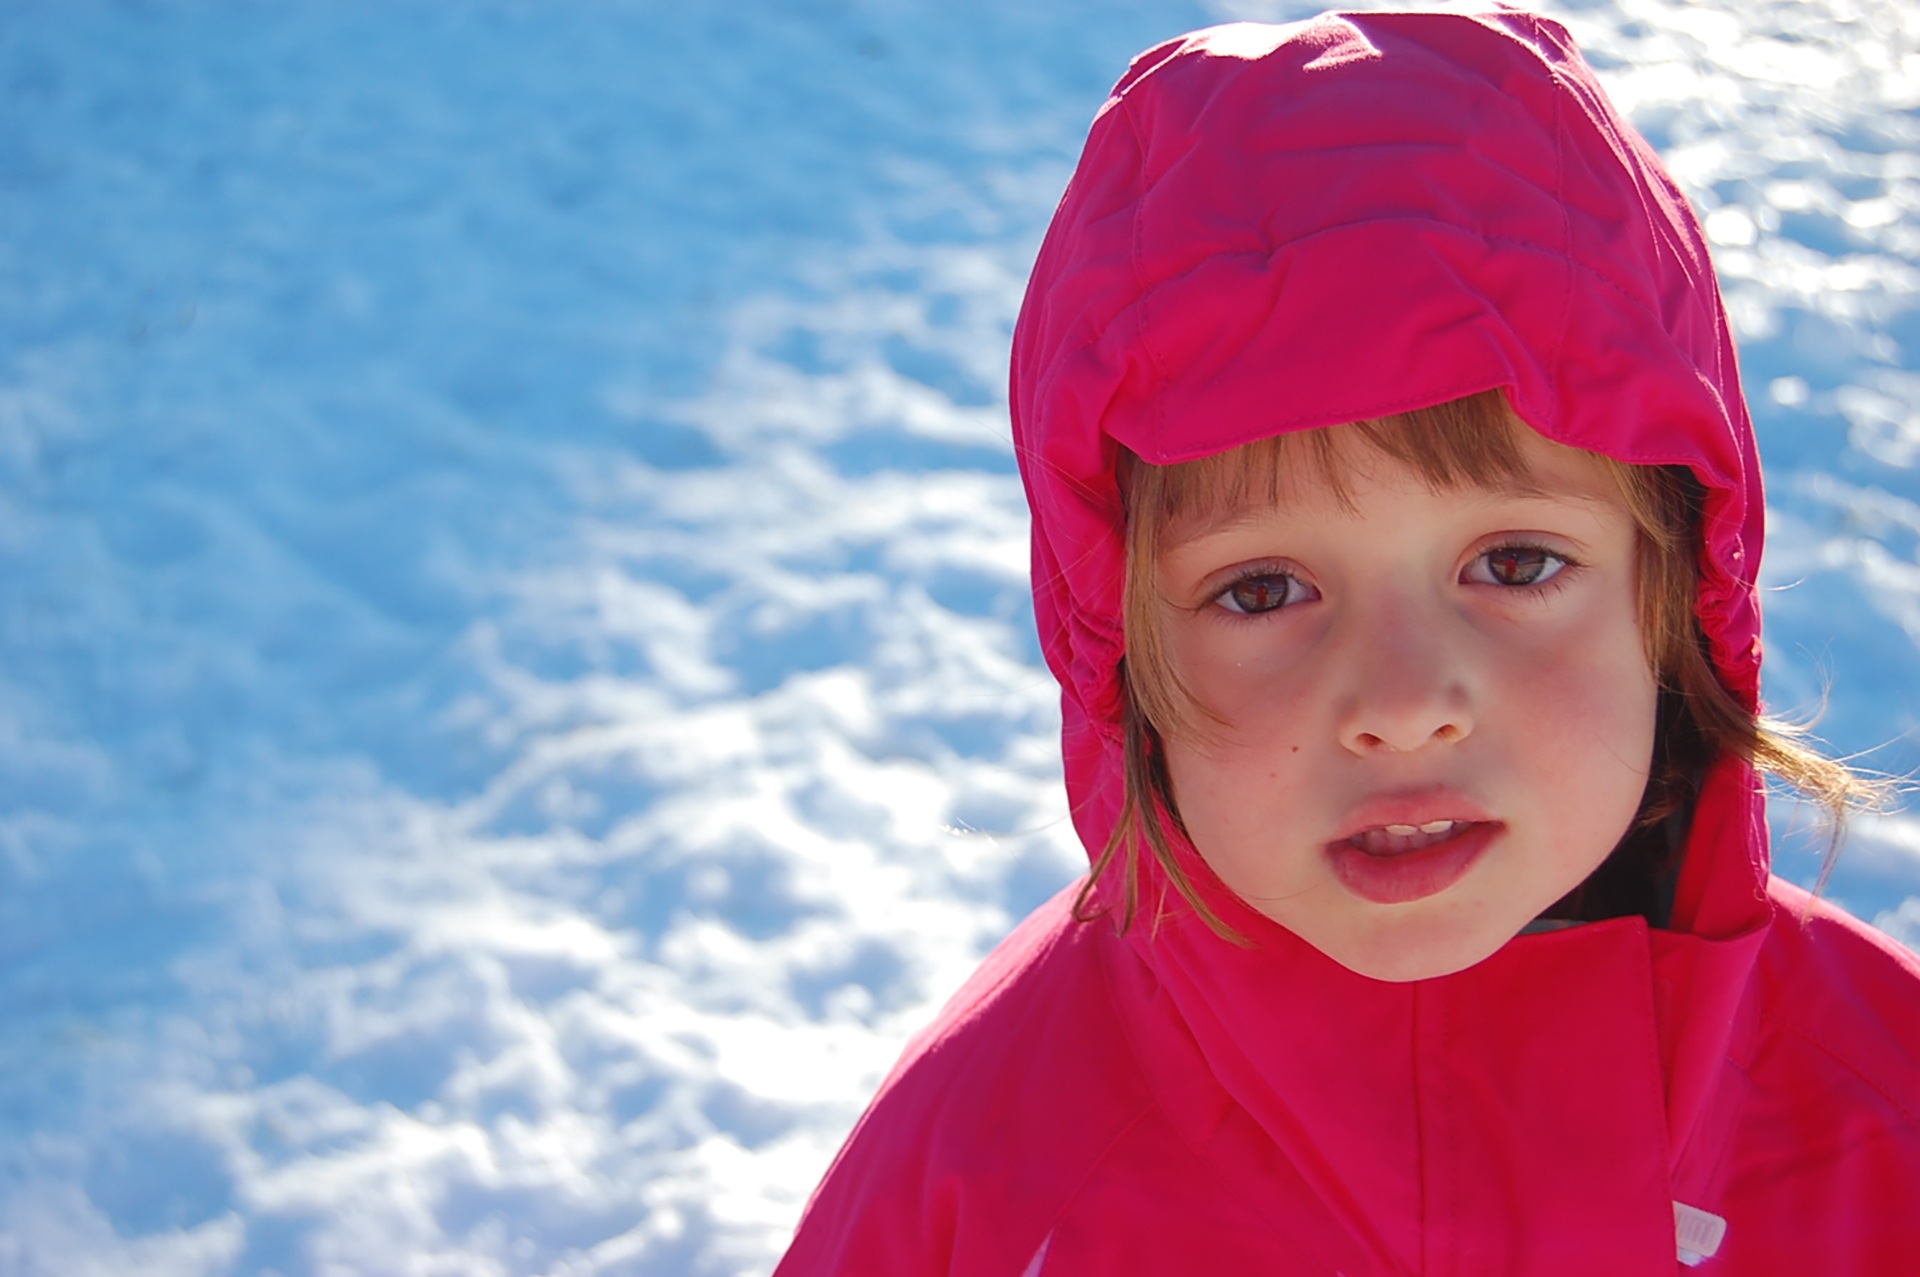
person, snow, cold, winter, girl, play, flower, red, child, blue, facial expression, smile, face, toddler, look, organ, emotion